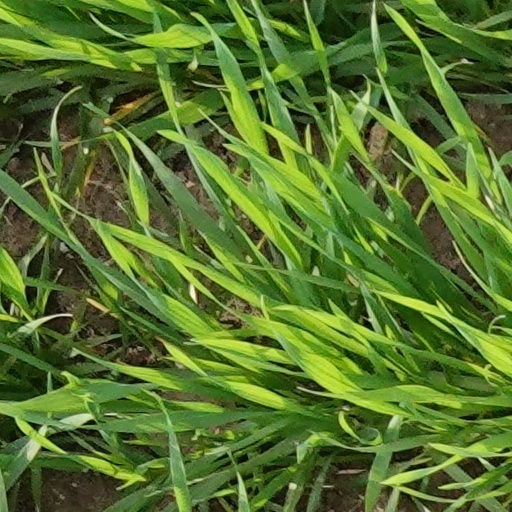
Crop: wheat